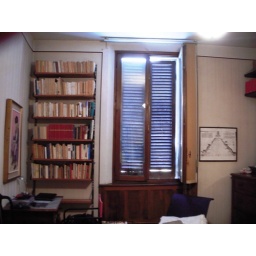
My bedroom! With a very tall window looking out on the main street in Ferrara, Corso della Giovecca.